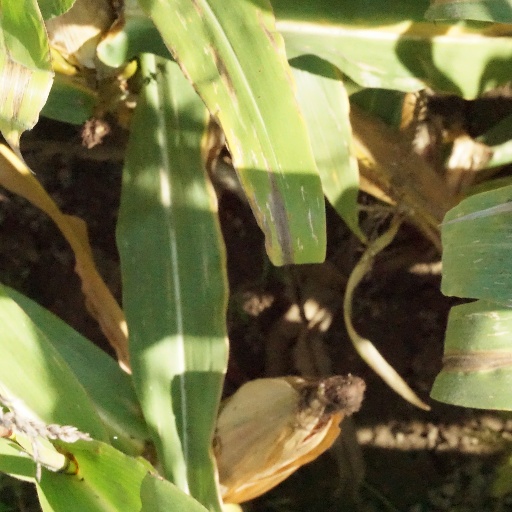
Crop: maize; corn